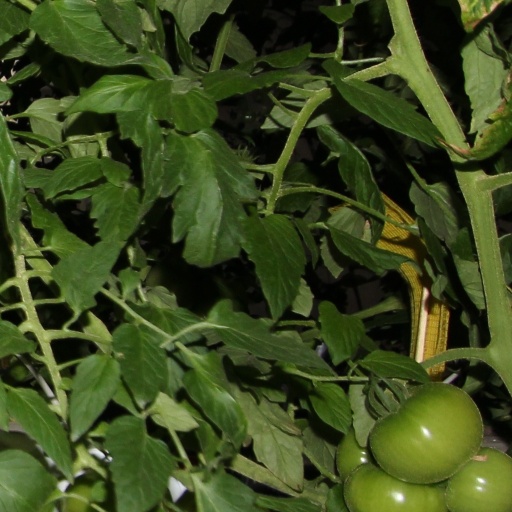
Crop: tomato